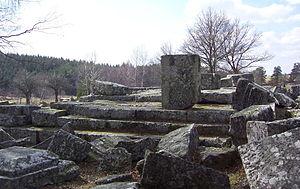
Ruines gallo-romaines sur le site des Cars sur la commune de Saint-Merd-les-Oussines.
Saint-Merd-les-Oussines est une commune française située dans le département de la Corrèze en région Nouvelle-Aquitaine. Les habitants de Saint-Merd-les-Oussines sont nommés les Saint-Mercantois et les Saint-Mercantoises.
Les ruines gallo-romaines des Cars, composées d'un ensemble funéraire et d'une villa, est un site gallo-romain datant de la première moitié du IIᵉ siècle apr. J.-C. situé entre la commune de Saint-Merd-les-Oussines et la commune de Pérols-sur-Vézère.